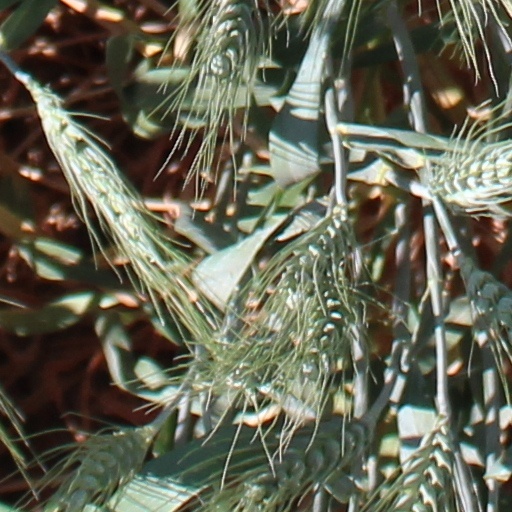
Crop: wheat